Carl Lutz

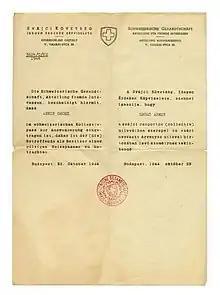
Letter of protection issued by Carl Lutz in 1944. Today in the collection of the Jewish Museum of Switzerland.

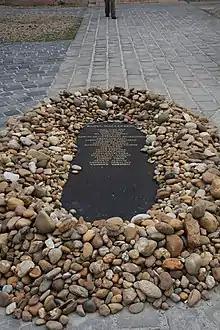
The Raoul Wallenberg-memorial at the Dohány Street Synagogue in Budapest. Lutz's name shows together with other heroes.

Appointed in 1942 as Swiss vice-consul in Budapest, Hungary, Lutz soon began cooperating with the Jewish Agency for Israel. He issued Swiss safe-conduct documents that enabled almost 10,000 Hungarian Jewish children to emigrate, and saved over 62,000 Jews.